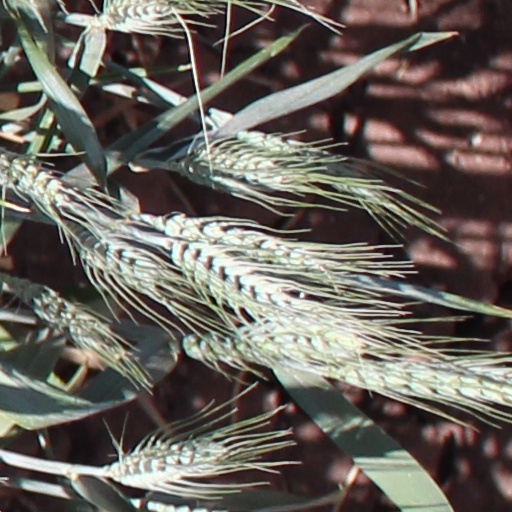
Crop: wheat